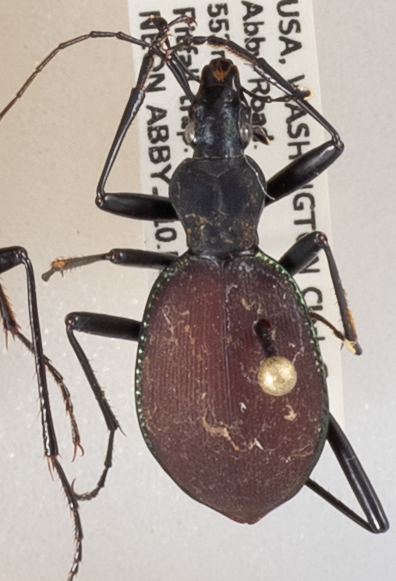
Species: Scaphinotus angusticollis
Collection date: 2018-07-24
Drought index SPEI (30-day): -1.13
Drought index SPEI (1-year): -0.62
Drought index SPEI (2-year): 0.71